Kemba Walker

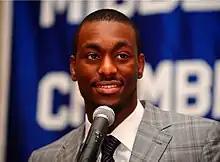
Walker in a press conference at Middlesex Chamber of Commerce breakfast

On November 4, 2016, Walker scored a season-high 30 points in a 99–95 win over the Brooklyn Nets, helping Charlotte improve to 4–1 for the first time since 2000. He topped that mark on November 11, recording 40 points, 10 rebounds and six assists in a 113–111 loss to the Toronto Raptors. On December 29, with 22 points against the Miami Heat, Walker recorded his 7,000th point with the Charlotte franchise when he hit a three-pointer with 4:16 left in the first quarter. He became the fourth player in franchise history to reach that mark, and became the second-quickest by doing so in his 396th game—Larry Johnson passed the mark in his 355th career game with the Hornets. On January 2, 2017, Walker recorded 34 points and a season-high 11 rebounds in a 118–111 loss to the Chicago Bulls. On January 26, he was named an Eastern Conference All-Star reserve for the 2017 NBA All-Star Game. Two days later, in a loss to the Sacramento Kings, Walker moved into third place in franchise history in field goals made (2,586), passing Gerald Wallace. On January 31, he scored 22 points against the Portland Trail Blazers and moved into third place on the team's career scoring list. On March 6, he was named Eastern Conference Player of the Week for games played Monday, February 27 through Sunday, March 5. On March 31, 2017, he scored a game-high 31 points in a 122–114 win over the Denver Nuggets. During the game, Walker became the second player in team history to reach 8,000 career points—the only other player to reach that mark is Dell Curry (9,839).